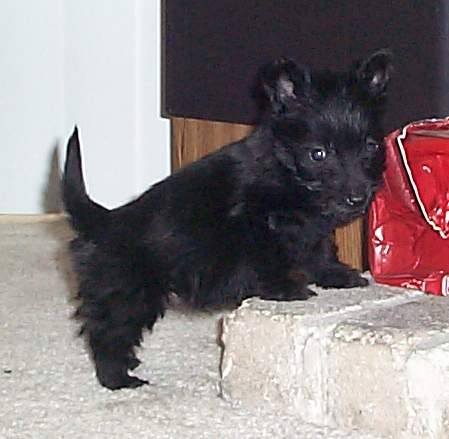
Animal: dog
Breed: scottish_terrier